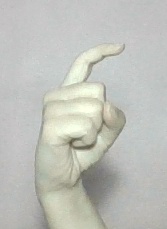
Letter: ra